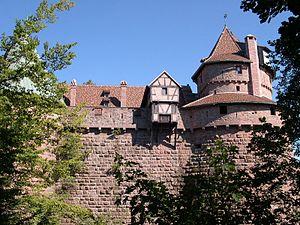
Château du Haut-Koenigsbourg, partie arrière du château - France, septembre 2004